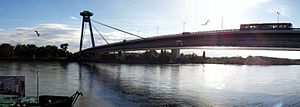
Nový Most
Nový Most
Nový Most en en bro, der fører over Donau i Slovakiets hovedstad, Bratislava.